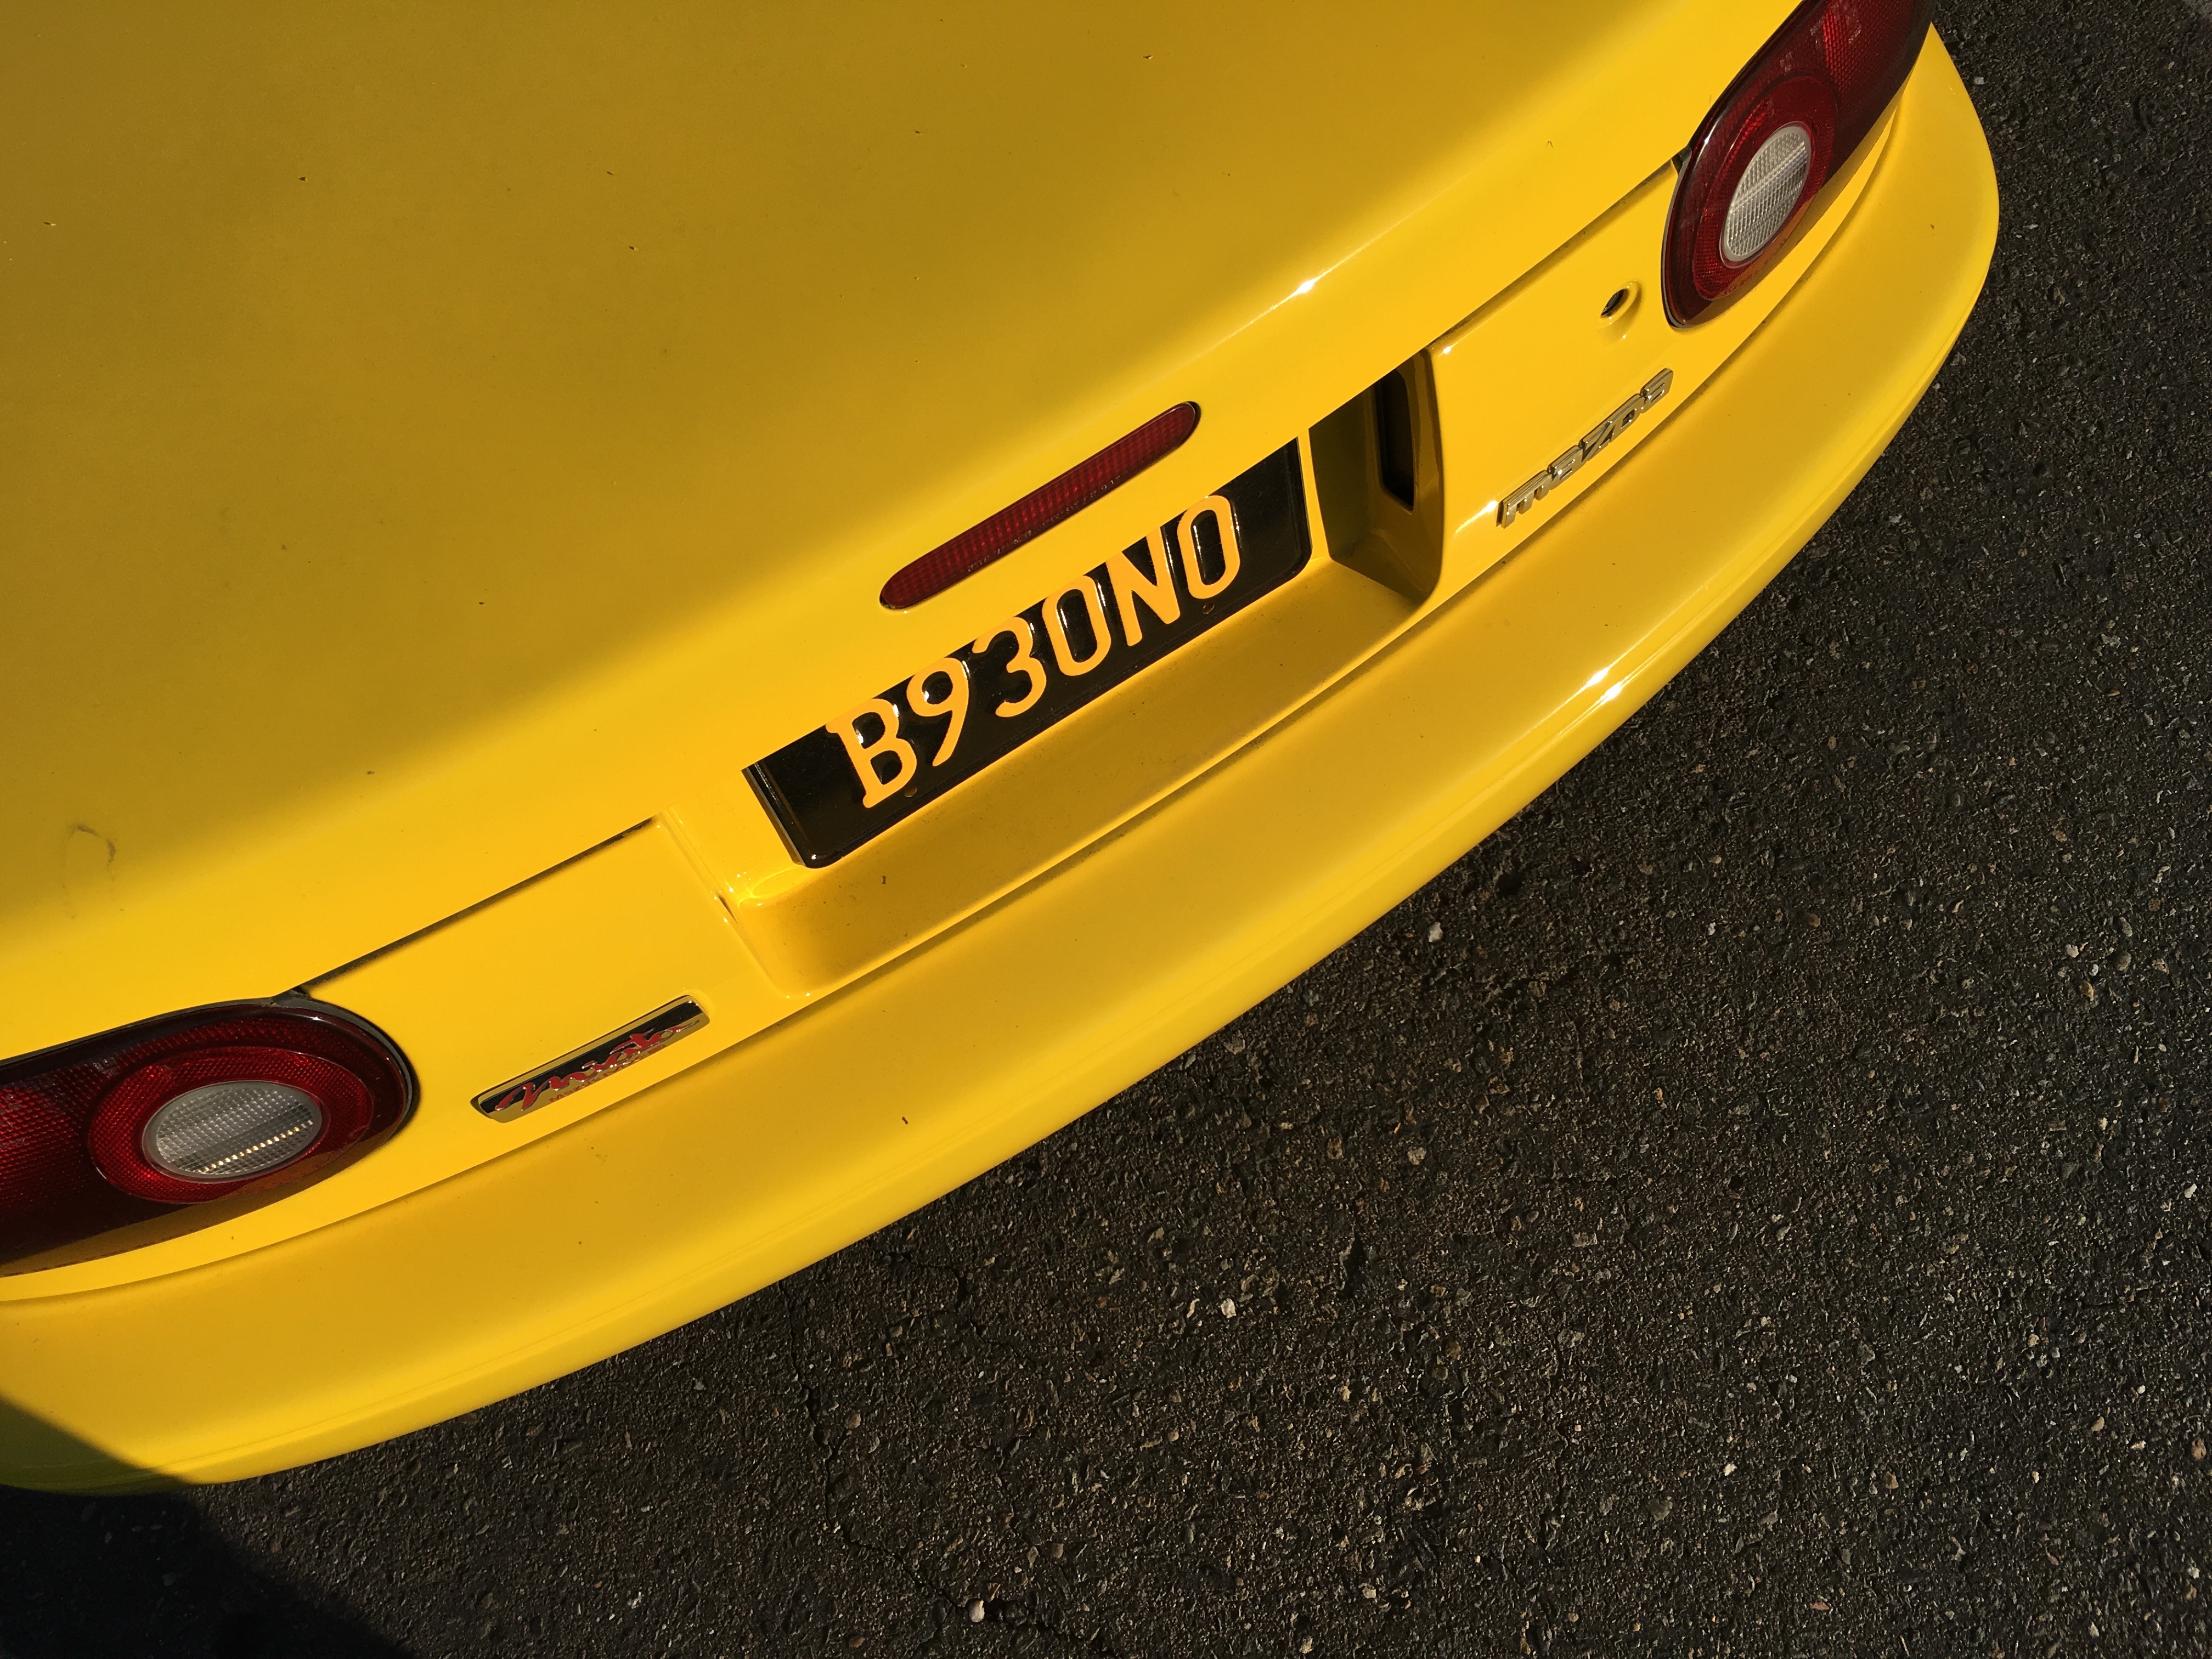
car, wheel, vehicle, sports car, bumper, 2016, supercar, 366, automobile make, automotive exterior, vehicle registration plate